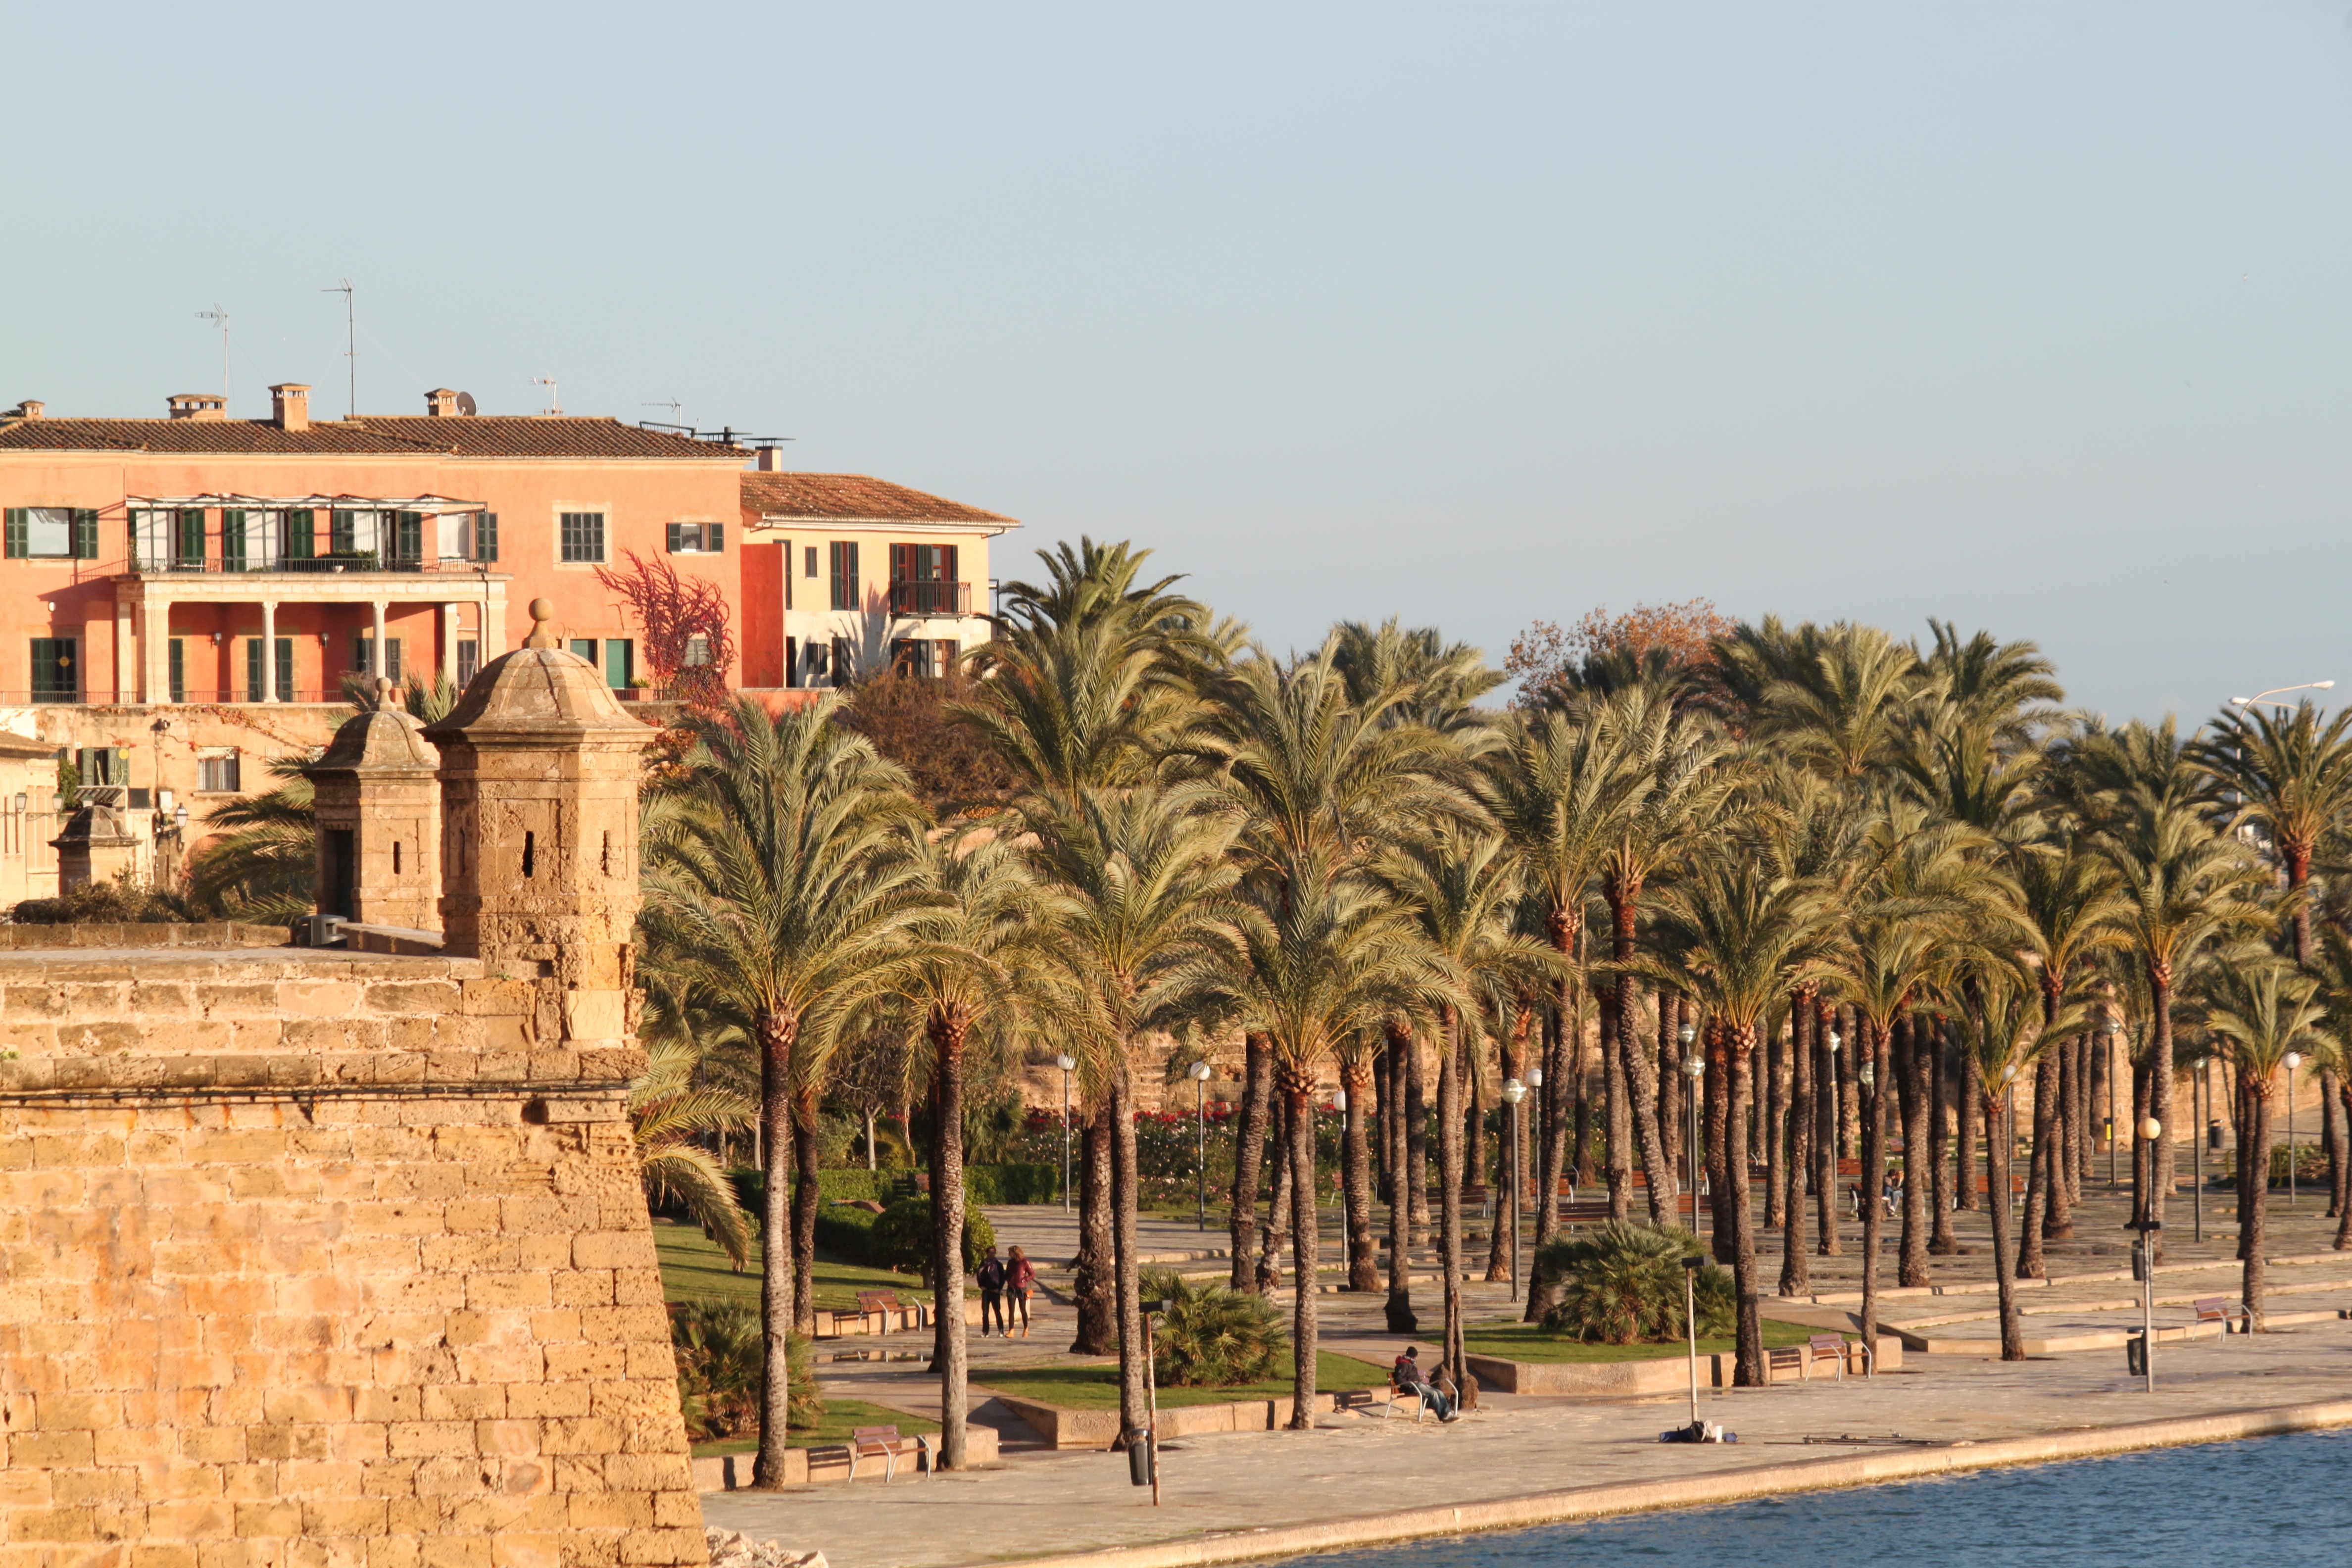
beach, sea, coast, tree, architecture, boardwalk, palm tree, town, palace, city, walkway, vacation, travel, mediterranean, palm, holiday, island, city view, old town, south, spain, holidays, homes, palm trees, city wall, balearic islands, palma de mallorca, arecales, palm family